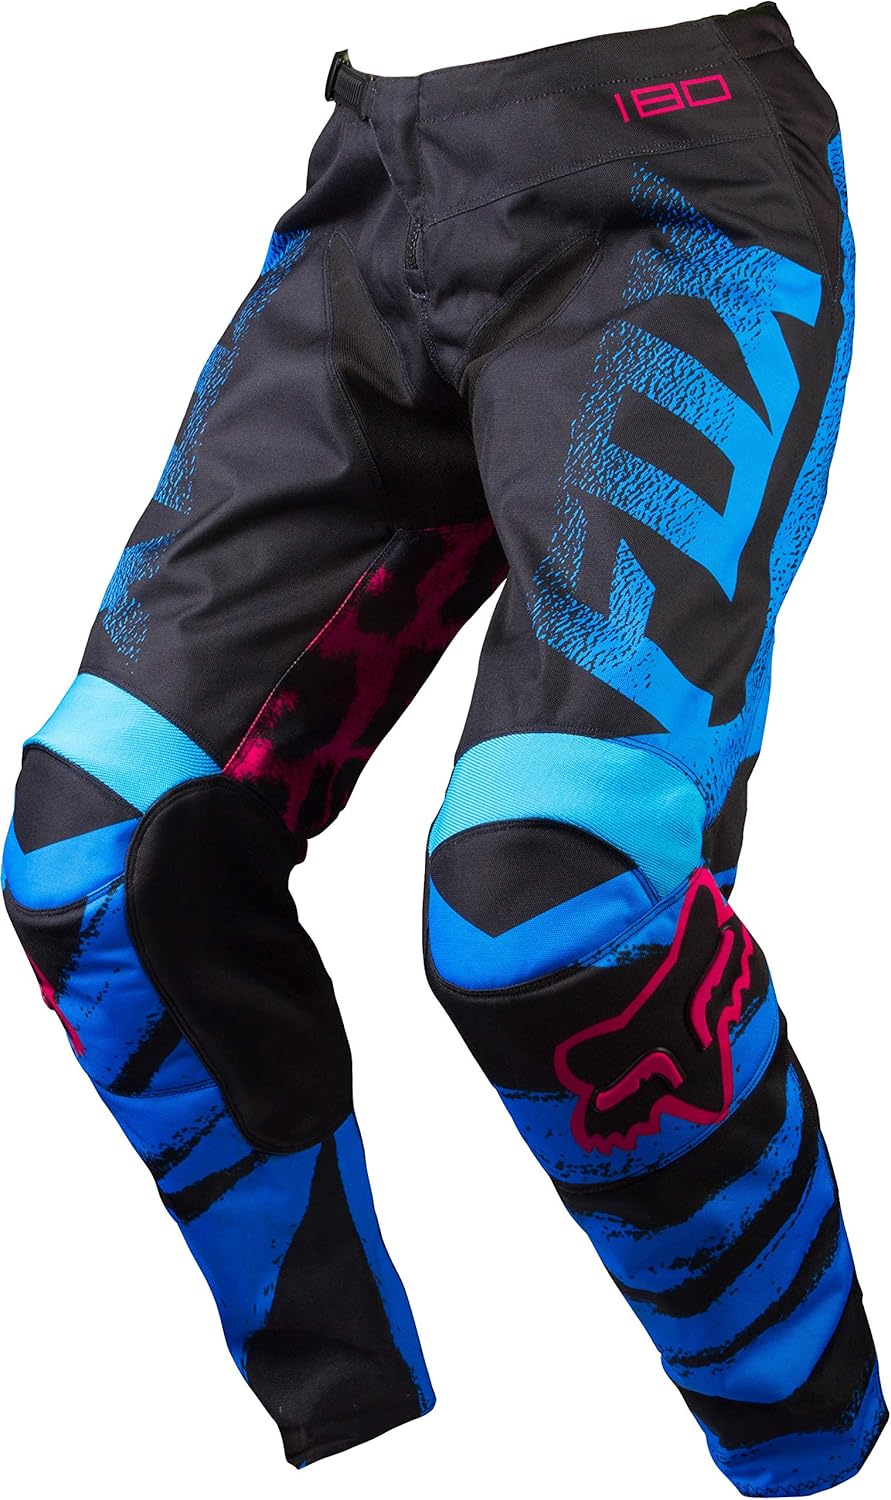
Fox Racing 180 Women's Dirt Bike Motorcycle Pants - Blue/Red / 3/4
Category: Automotive
WMN 180 PANT [BLU/RD] 3/4
Features: WMN 180 PANT [BLU/RD] 3/4